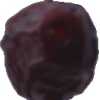
Label: dates